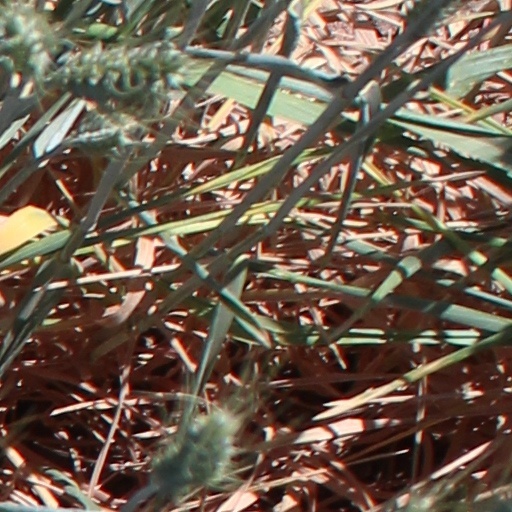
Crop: wheat